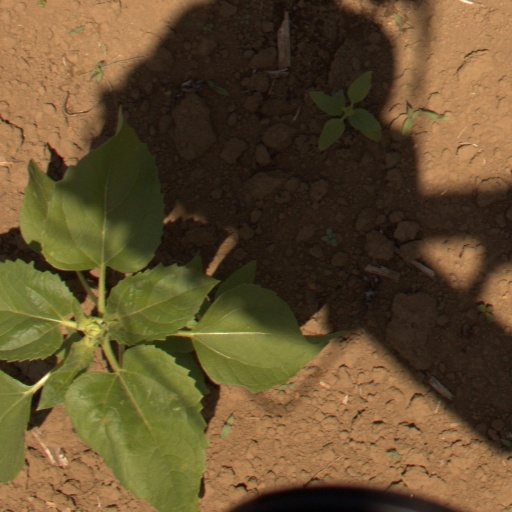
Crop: Jerusalem artichoke